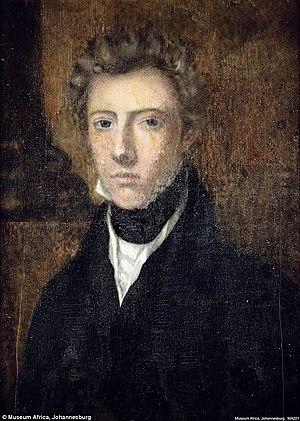
James Miranda Stuart Barry est un chirurgien militaire de l'armée britannique qui a servi en Inde et au Cap, en Afrique du Sud et atteint le grade d'inspecteur général chargé des hôpitaux militaires à la fin de sa carrière.